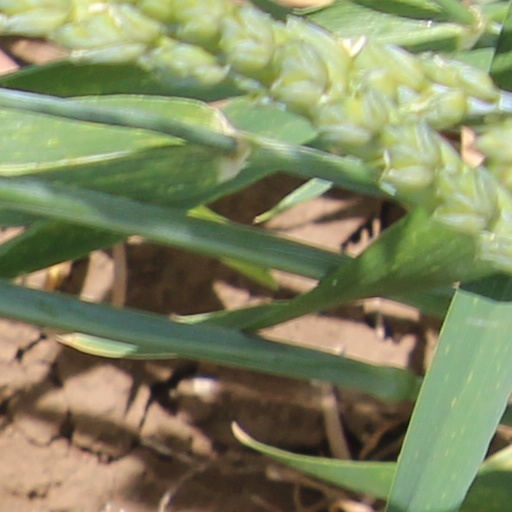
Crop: wheat